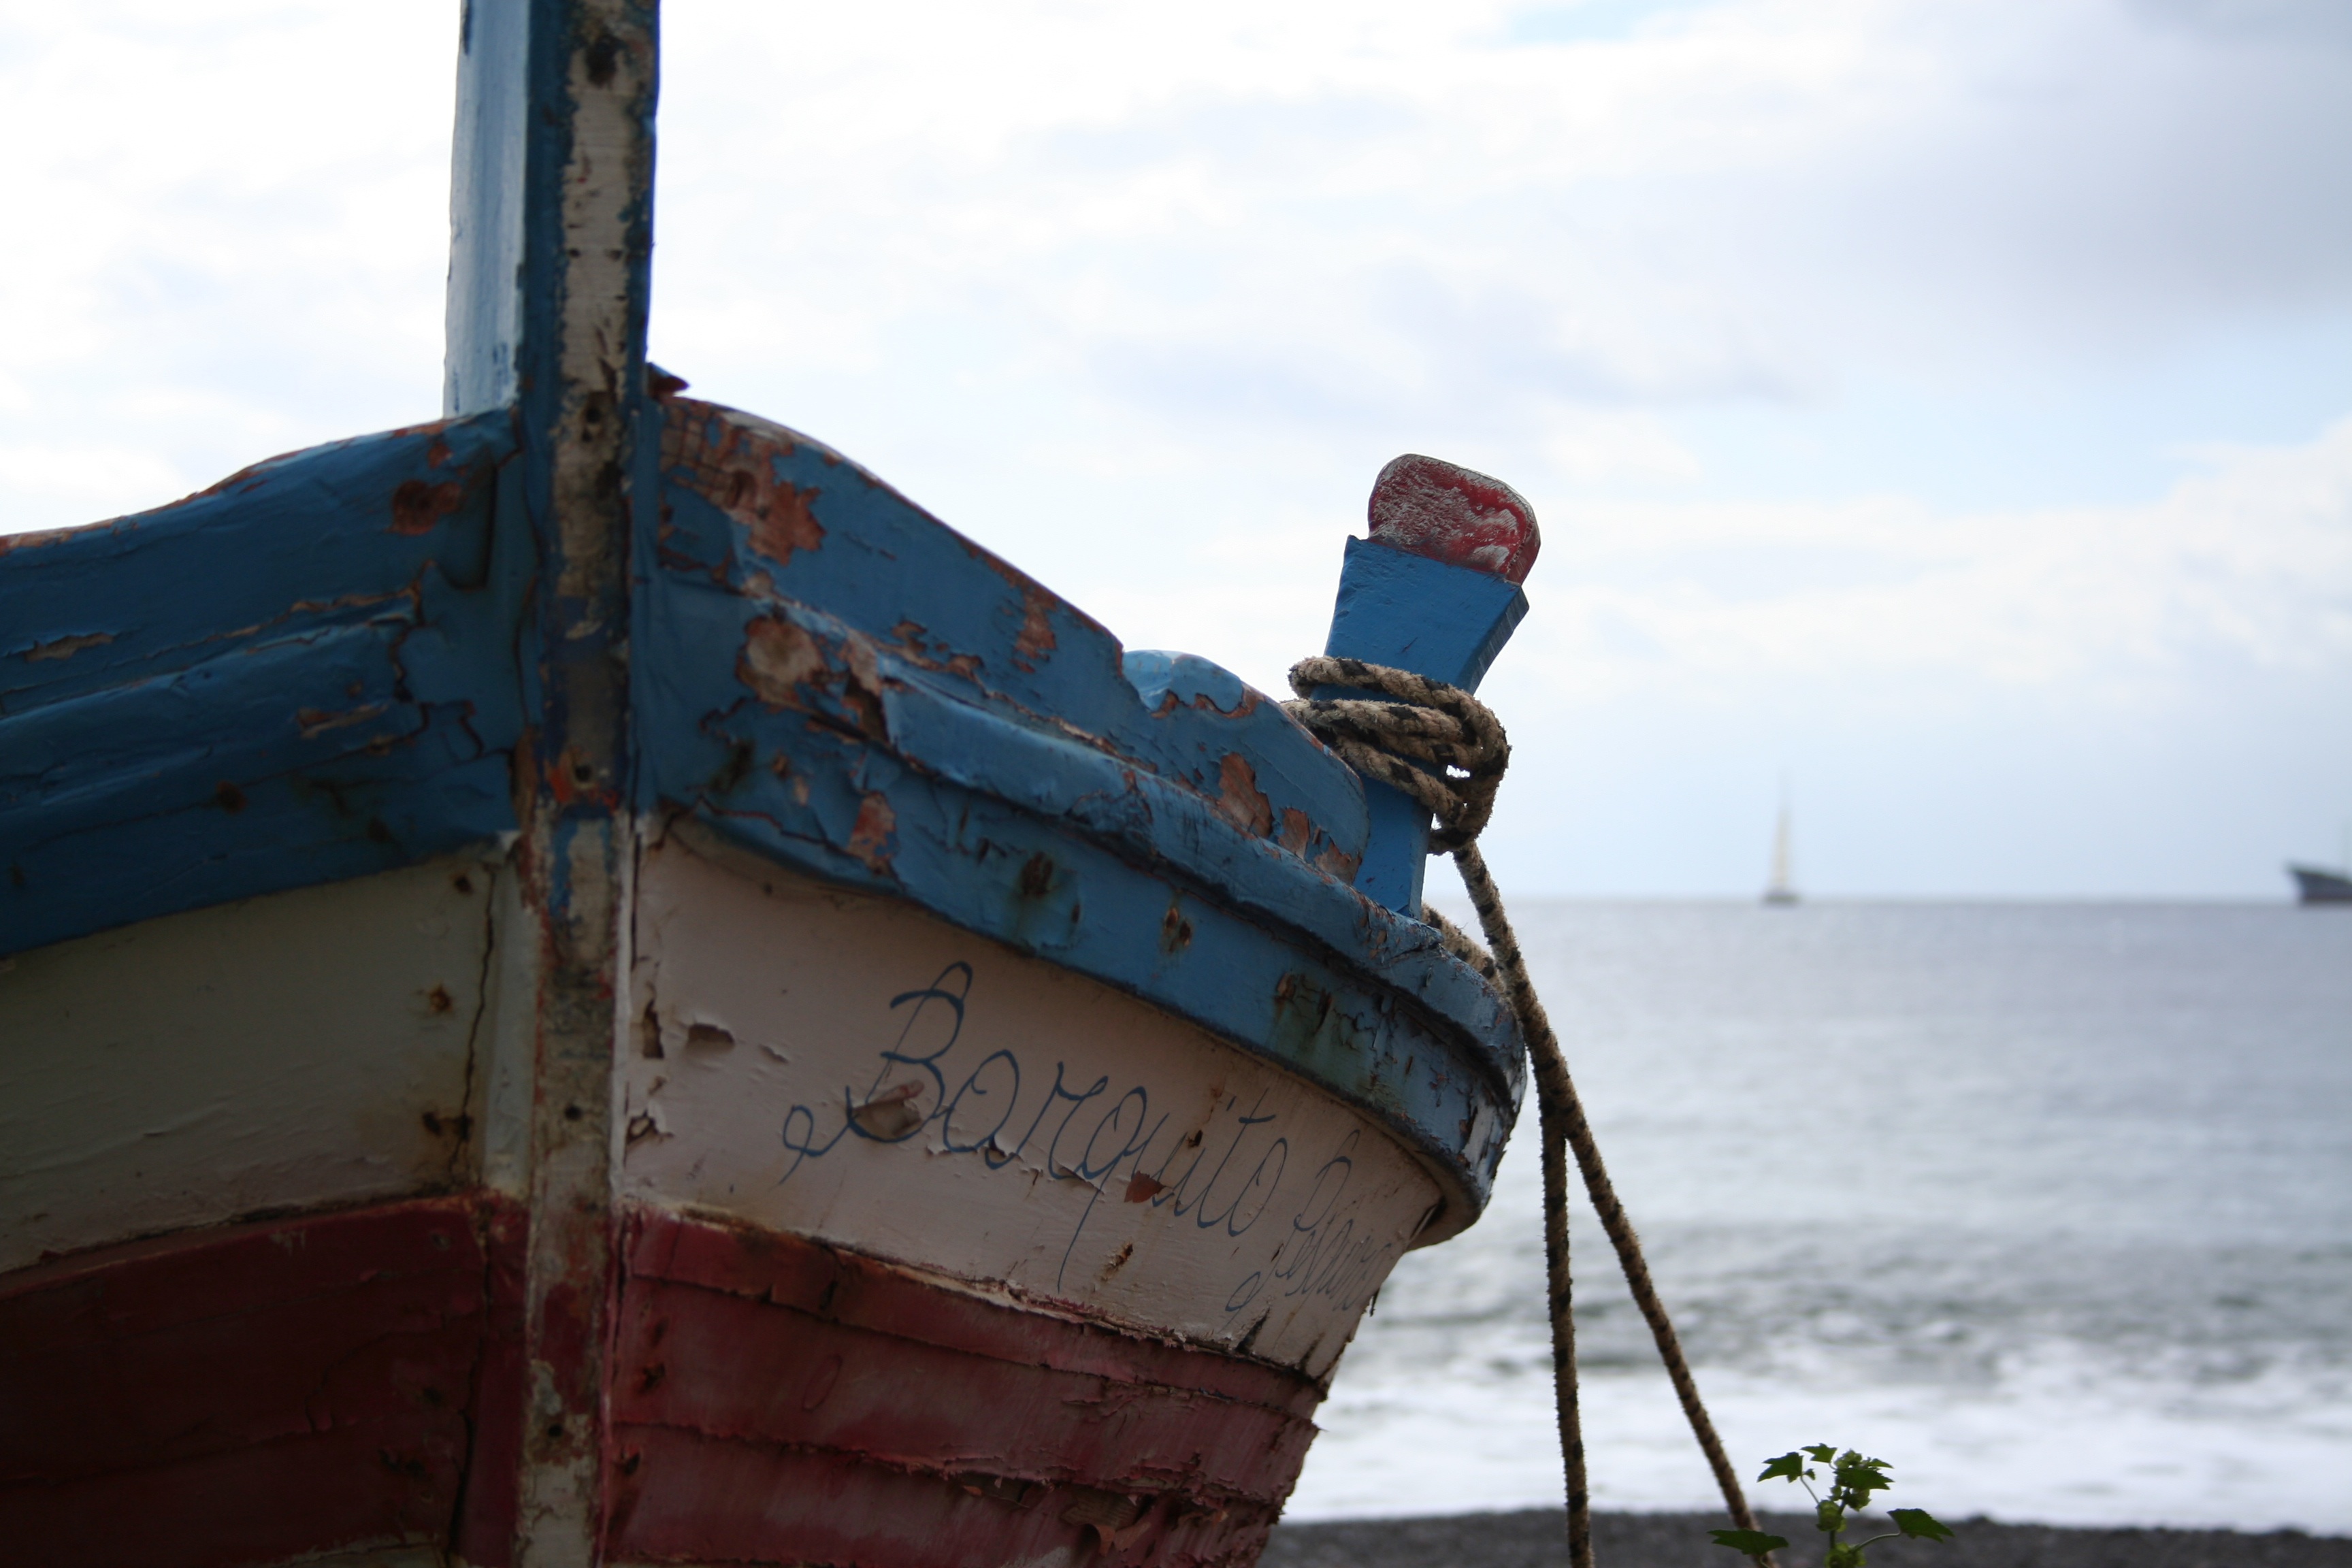
sea, boat, vehicle, fishing, boats, watercraft, calm sea